Aernout van Buchel

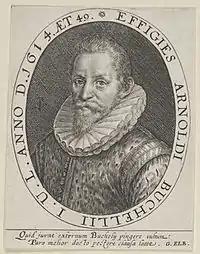
Arnoldus Buchellius, 1614 (Crispin de Passe)

Buchel was the illegitimate child of a Canon of the St. Peter's Church in Utrecht. He studied in Leiden for several months, but in 1585 he continued his studies in France, where he made contacts with other learned men who were interested by Roman ruins, inscriptions and writings. He travelled to Rome, where he wrote an extensive account of the monuments and art that he saw in the city and elsewhere in Italy. These were included in Buchel’s "Iter Italicum", which forms a part of his "Commentarius rerum quotidianarum" (Diary of daily things), which covers the years 1560 through 1599. Especially interesting within the "Iter Italicum" is the selection of drawings that Buchel made, many of which are based on earlier prints. One example is his drawing of the "Sarcophagus of Constantia", which resembles an illustration from Bartolomeo Marliani’s travel guide "Antiquae Romae topographia", first published in 1538. Marliani’s illustration is based in turn on an etching and engraving by Ambrosius Brambilla, published by Claudio Duchetti in 1582 in the Speculum Romanae Magnificentiae (Mirror of Roman Magnificence). In 1588, Buchel returned to Utrecht.